Worcester, England

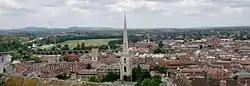
Skyline of Worcester viewed from Worcester Cathedral

The English Civil Wars broke out in 1642, lasting until 1651 and was marked with several major events in and around Worcester including the Battle of Powick Bridge of September 1642. The Battle of Worcester, the final conflict of the war, was fought from the Royalist Headquarters at the Commandery but ended with a victory for the Oliver Cromwell forces of 30,000 men, and the king was executed for high treason in 1649.